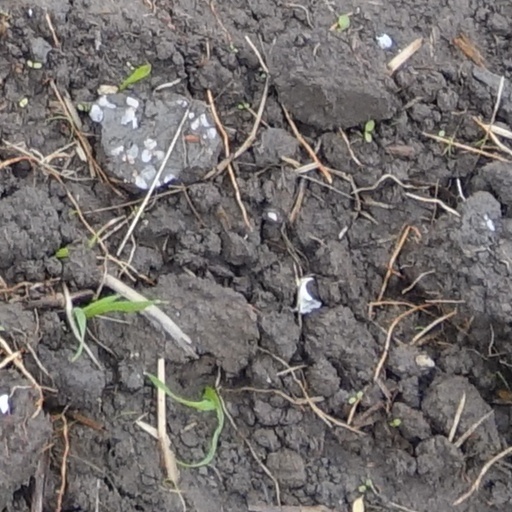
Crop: wheat